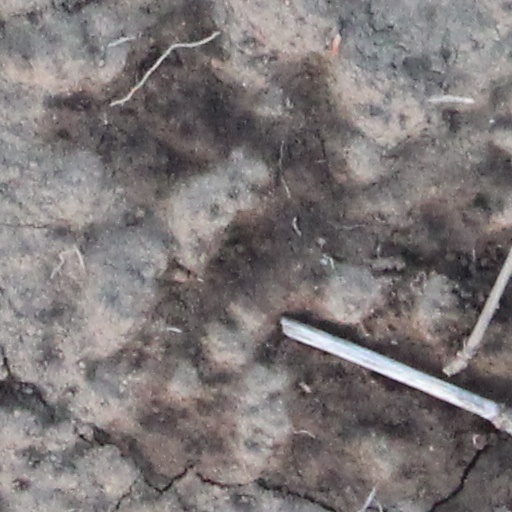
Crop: wheat